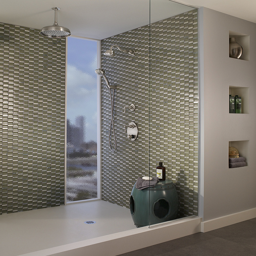
A mirror in a bathroom shower and tiled walls.
An bright, empty and modern bathroom with walk-in shower
a bathroom with a big shower with one showerhead in the ceiling
A bathroom showing a large mirror and an open shower.
A large bathroom shower with tiled walls and a frosted glass window.